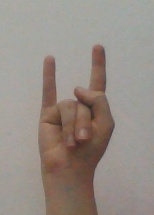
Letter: la